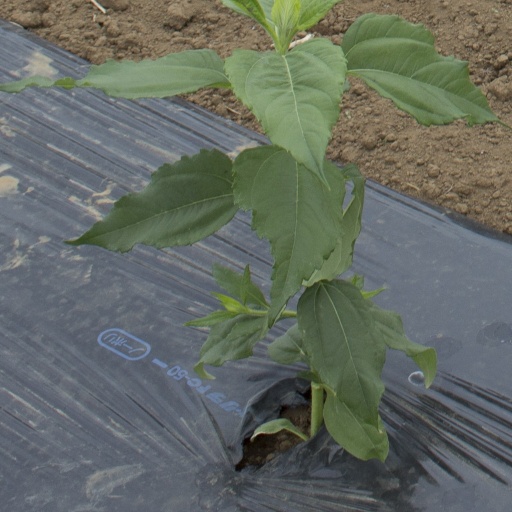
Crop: Jerusalem artichoke